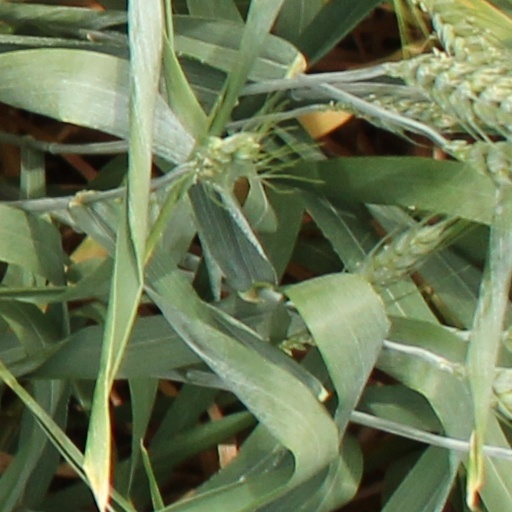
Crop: wheat